Stalden i.E. railway station

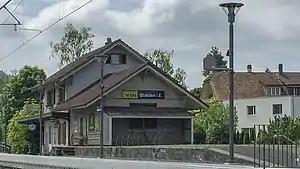
The station building in 2018

Stalden i.E. railway station, also known as Stalden im Emmental railway station, is a railway station in the municipality of Konolfingen, in the Swiss canton of Bern. It is located on the standard gauge Burgdorf–Thun line of BLS AG. This station is served as a request stop by local trains only.